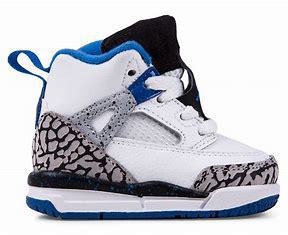
Brand: Jordan
Model: 100